Buzzer

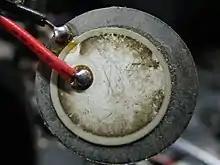
Piezoelectric disk beeper

A piezoelectric element may be driven by an oscillating electronic circuit or other audio signal source, driven with a piezoelectric audio amplifier. Sounds commonly used to indicate that a button has been pressed are a click, a ring or a beep.